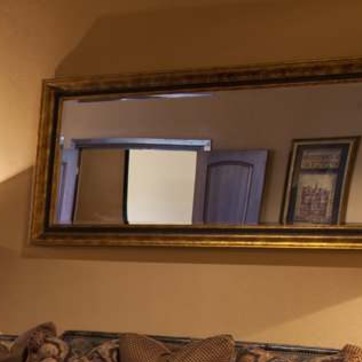
Material: mirror